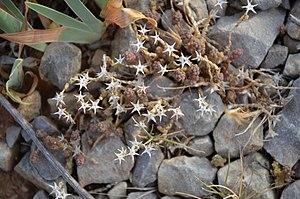
Sedum acre subsp. negletum -Île St Martin, Gruissan -12)
L'Orpin âcre encore appelé Orpin brûlant ou Poivre des murailles ou Poivre de muraille est une plante vivace de la famille des Crassulacées.